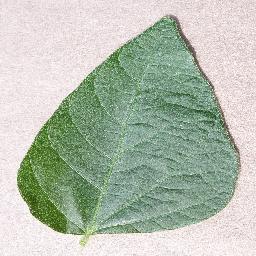
Label: Soybean___healthy